Sheldon Whitehouse

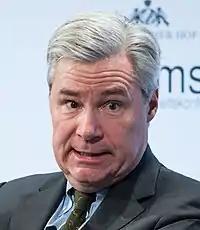
Whitehouse during the Munich Security Conference 2018

In 2007, the "National Journal" ranked Whitehouse the second-most liberal senator.